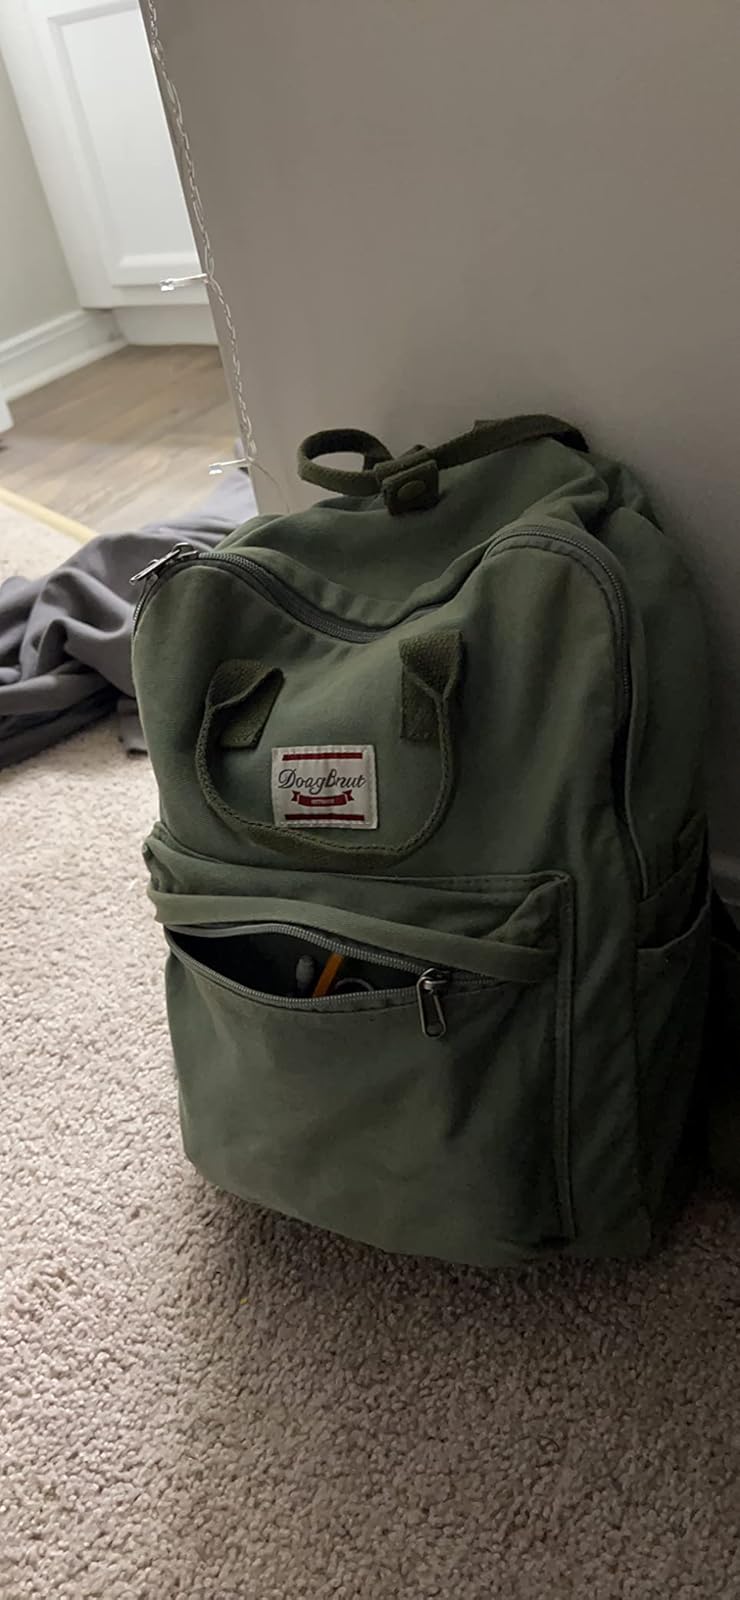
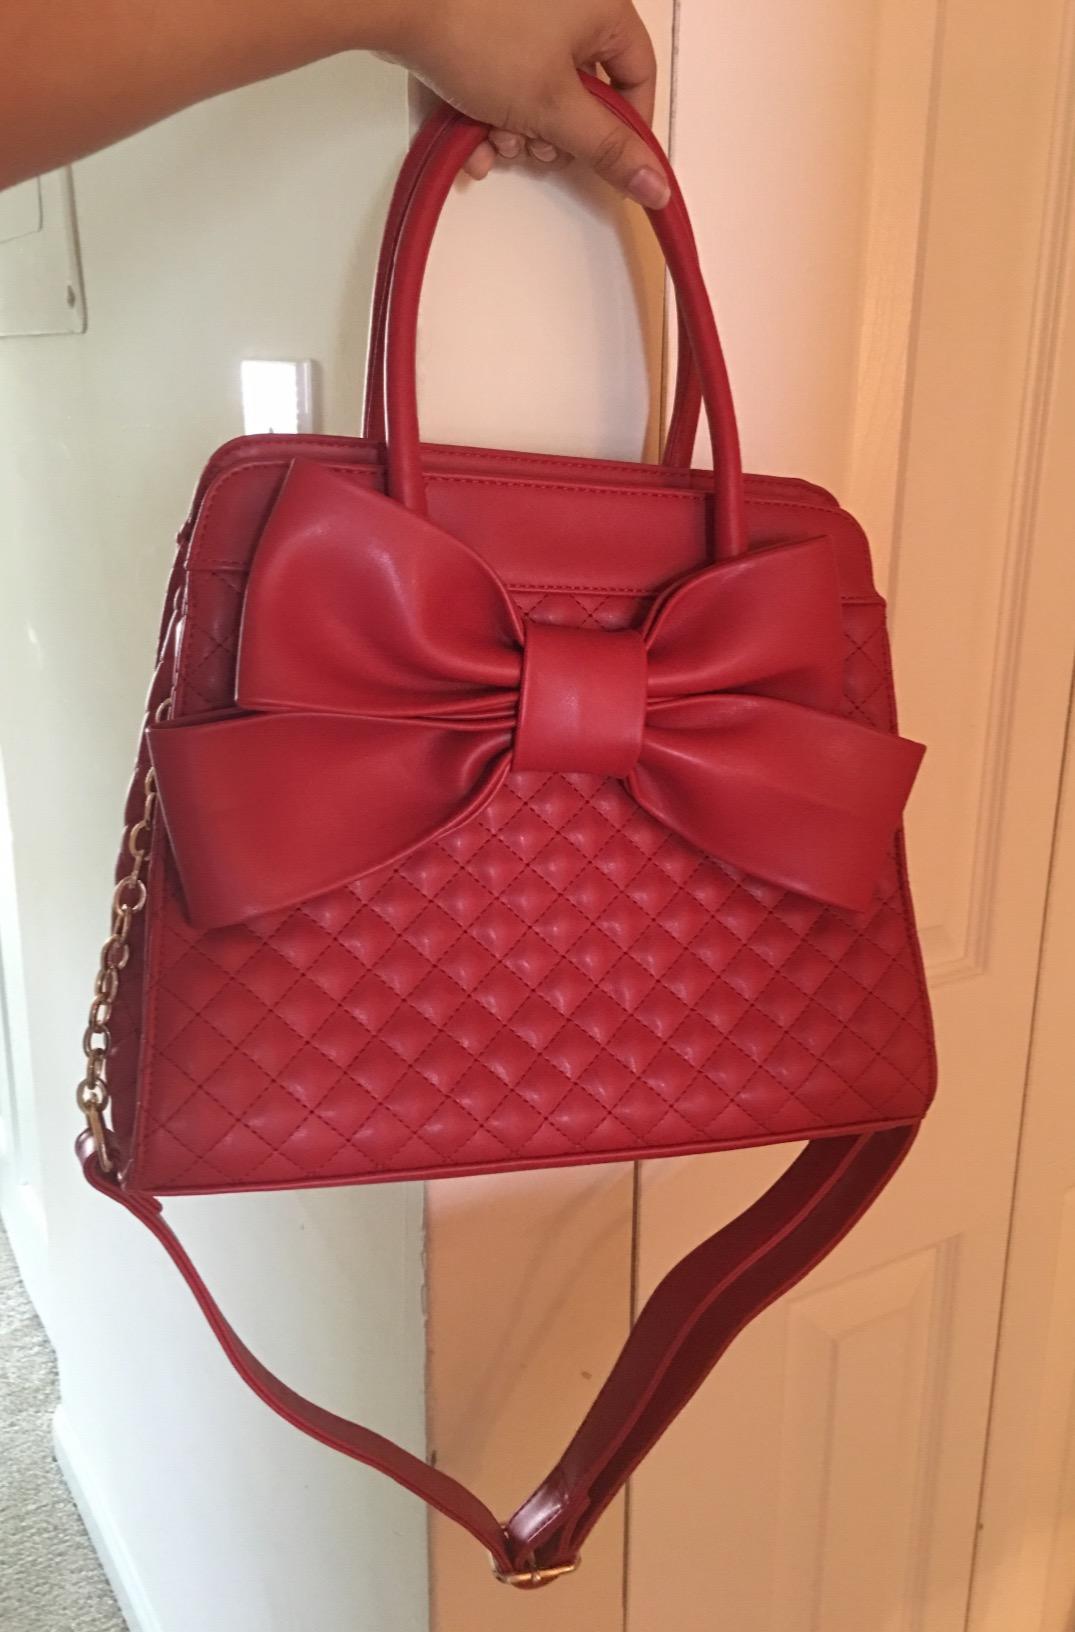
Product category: accessories_handbag
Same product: no